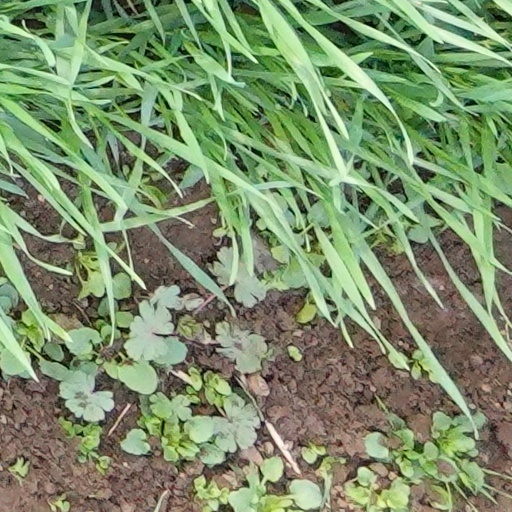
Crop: wheat